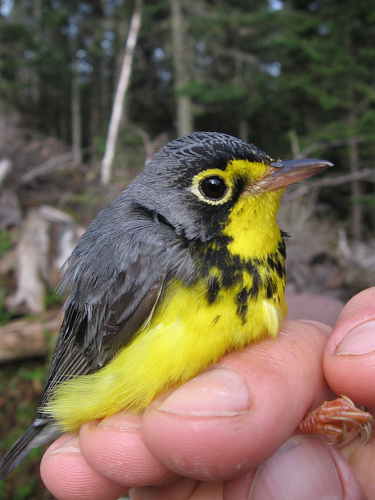
a very small bird with bright yellow chest and belly, with grey feathers on the top of its body.
a tiny bird with a yellow breast and neck, black feathers on it's crown, back, wings and tail.
this small bird has a yellow belly of soft, downy feathers, a short, downward-curving bill, and glistening gray feathers along its nape, back, and tail.
a yellow and grey bird with a sharp, pointed beak and a head roughly half the size of its body.
this small bird is gray along the crown, wings and tail, but has a bright yellow throat, breast and belly.
a very tiny yellow and black bird with a grayish bill and stubby wings.
the bird has a yellow supercillary and a yellow belly, but it's breast is speckled black and yellow.
a very small bird with grey wings and head, and bright yellow throat, face and belly.
this bird has wings that are grey and has a yellow belly
this bird has a black crown, black primaries, and a yellow belly.
Species: Canada Warbler